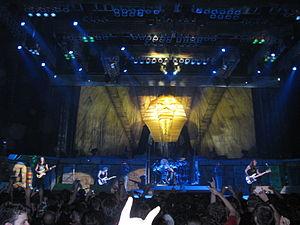
Iron Maiden au POPB le 1er Juillet 2008